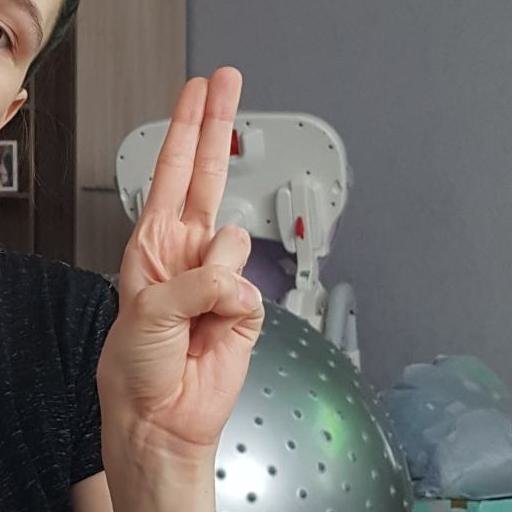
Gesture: two_up